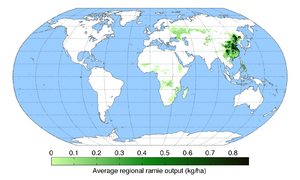
La ramie, nom binominal « Boehmeria nivea » est une plante textile de la famille des orties utilisée pour la production artisanale. 6 000 ans d'utilisation en font l'une des plus anciennes plantes textiles et papiers utilisées.